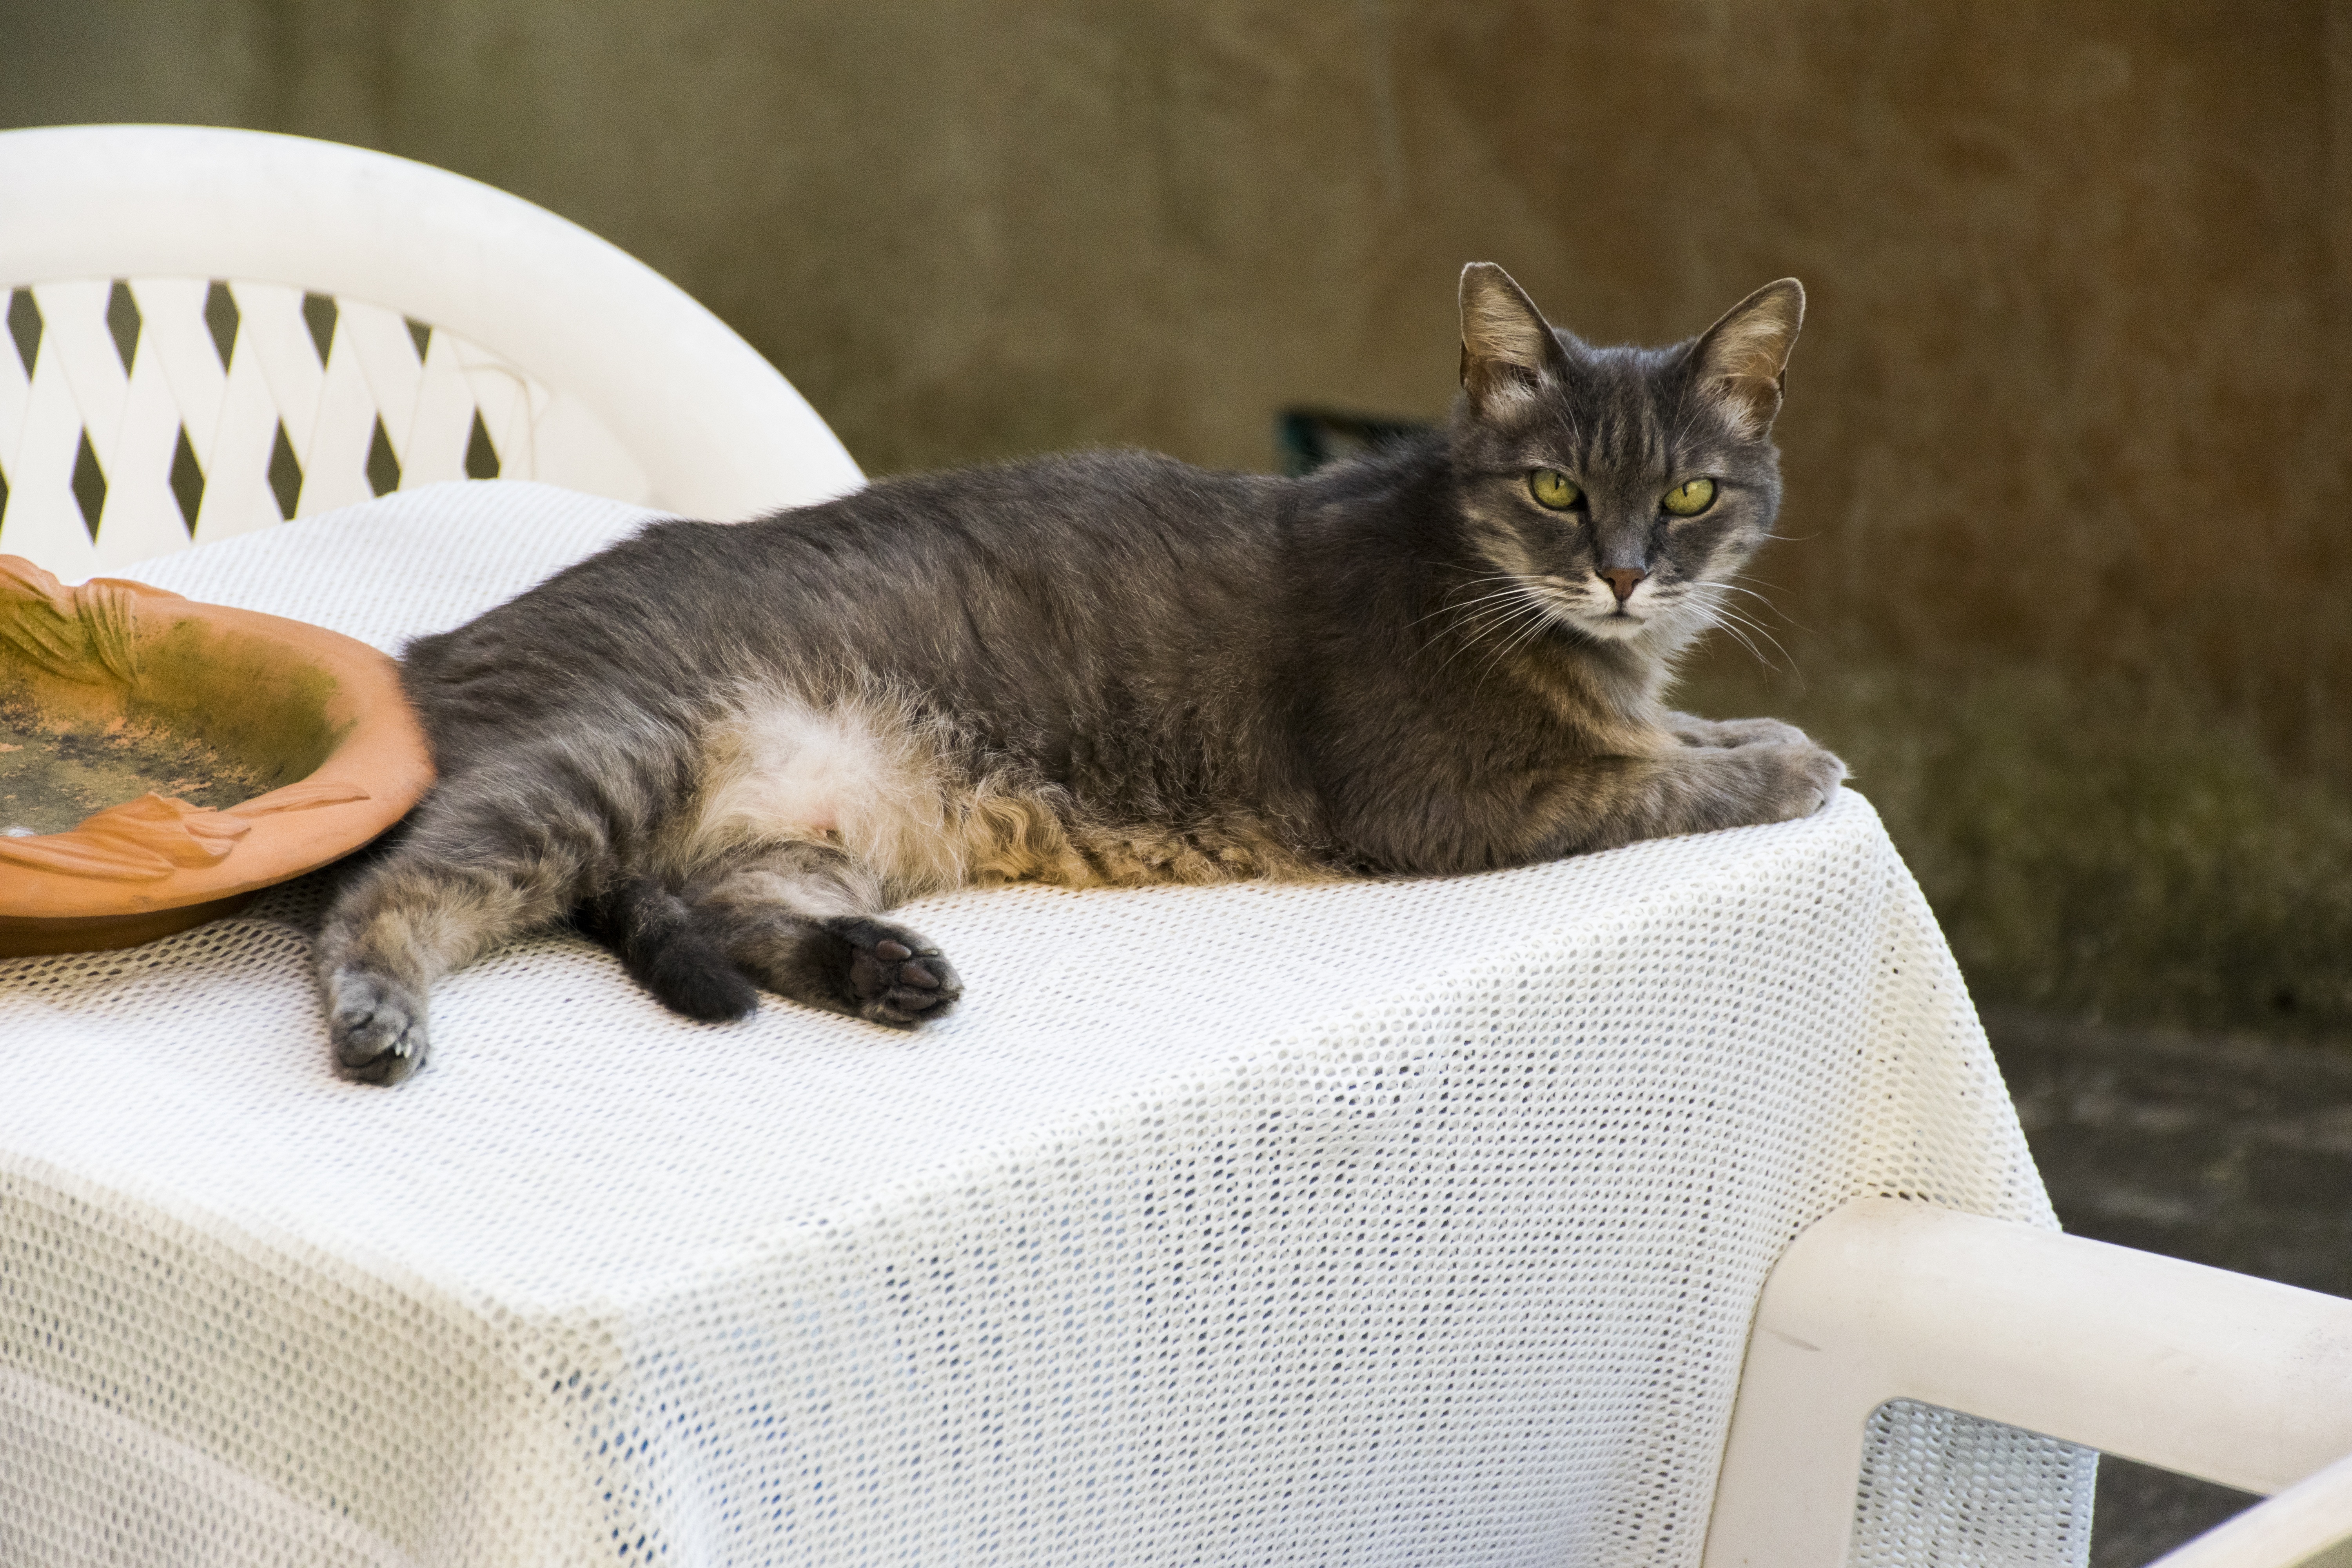
mediterranean, kitten, cat, mammal, italy, fauna, whiskers, vertebrate, european shorthair, small to medium sized cats, cat like mammal, domestic short haired cat, capraia